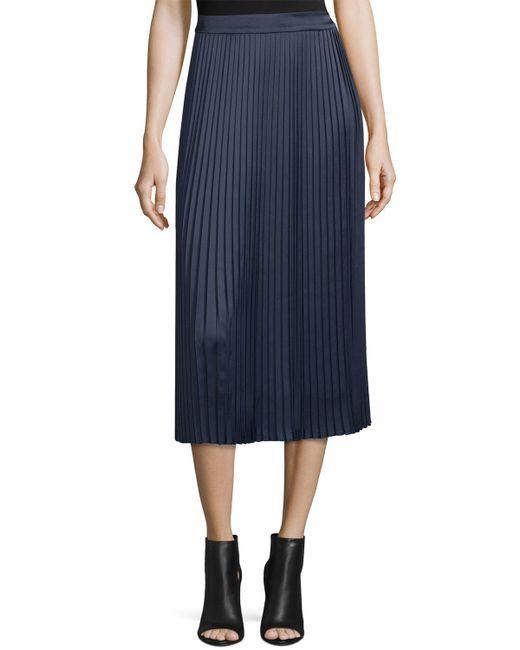
Knöchellanger, locker sitzender Rock für Damen